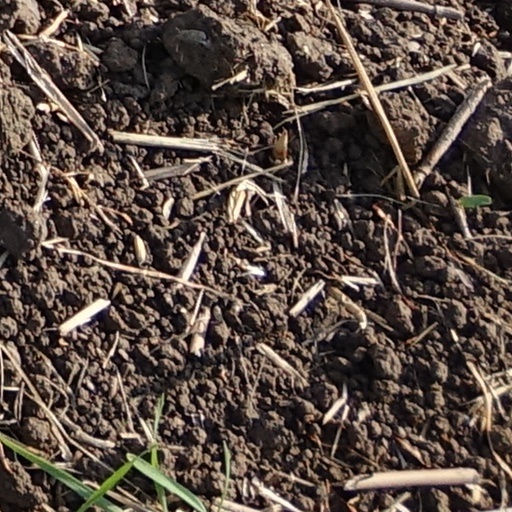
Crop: wheat